Heart Beats of Long Ago

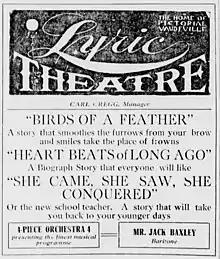
Newspaper advertisement for "Heart Beats of Long Ago" and other films

Heart Beats of Long Ago is a 1911 American short silent drama film directed by D. W. Griffith, starring George Nichols and featuring Blanche Sweet. The film is preserved in the Library of Congress as a paper print.